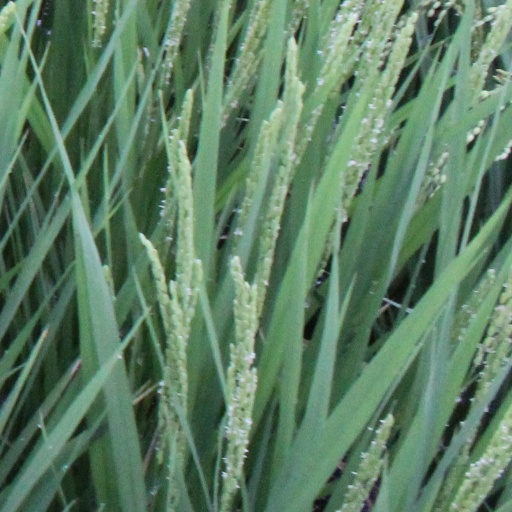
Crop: rice